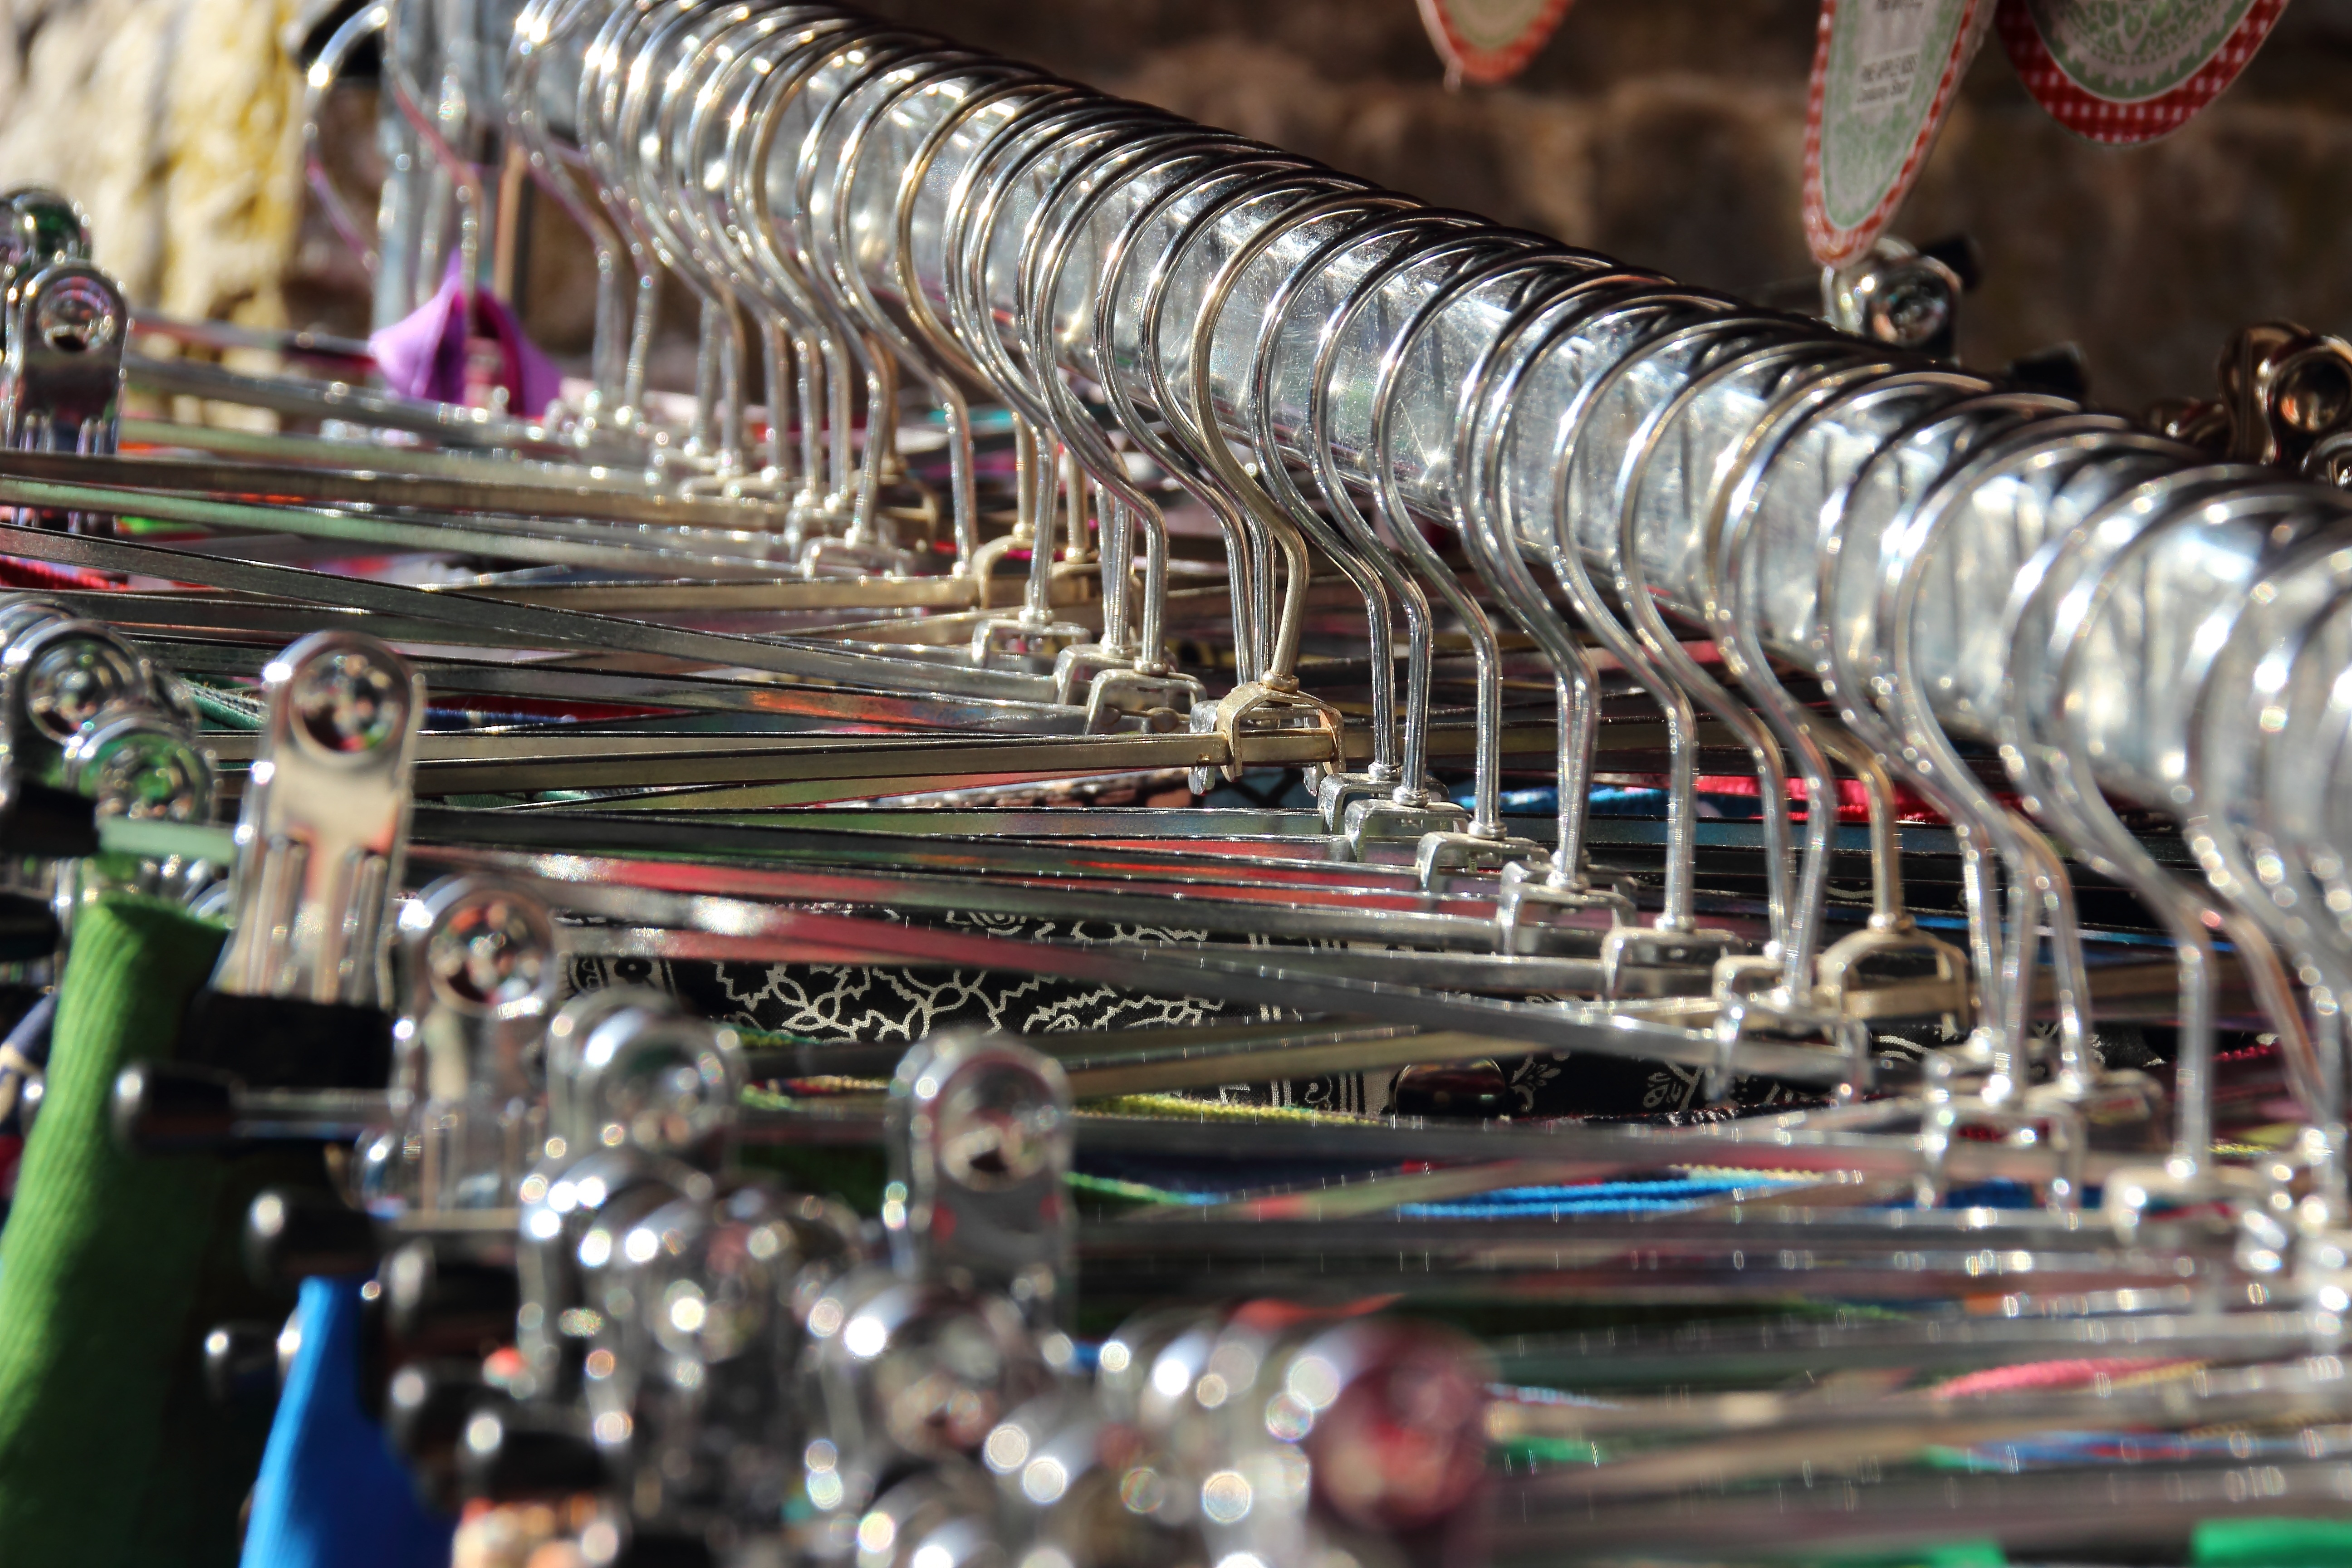
shine, metal, clothing, boutique, art, sell, flea market, dresses, metallic, depend, ironing, coat hanger, electrical wiring, dress collection, antique clothing, personal computer hardware